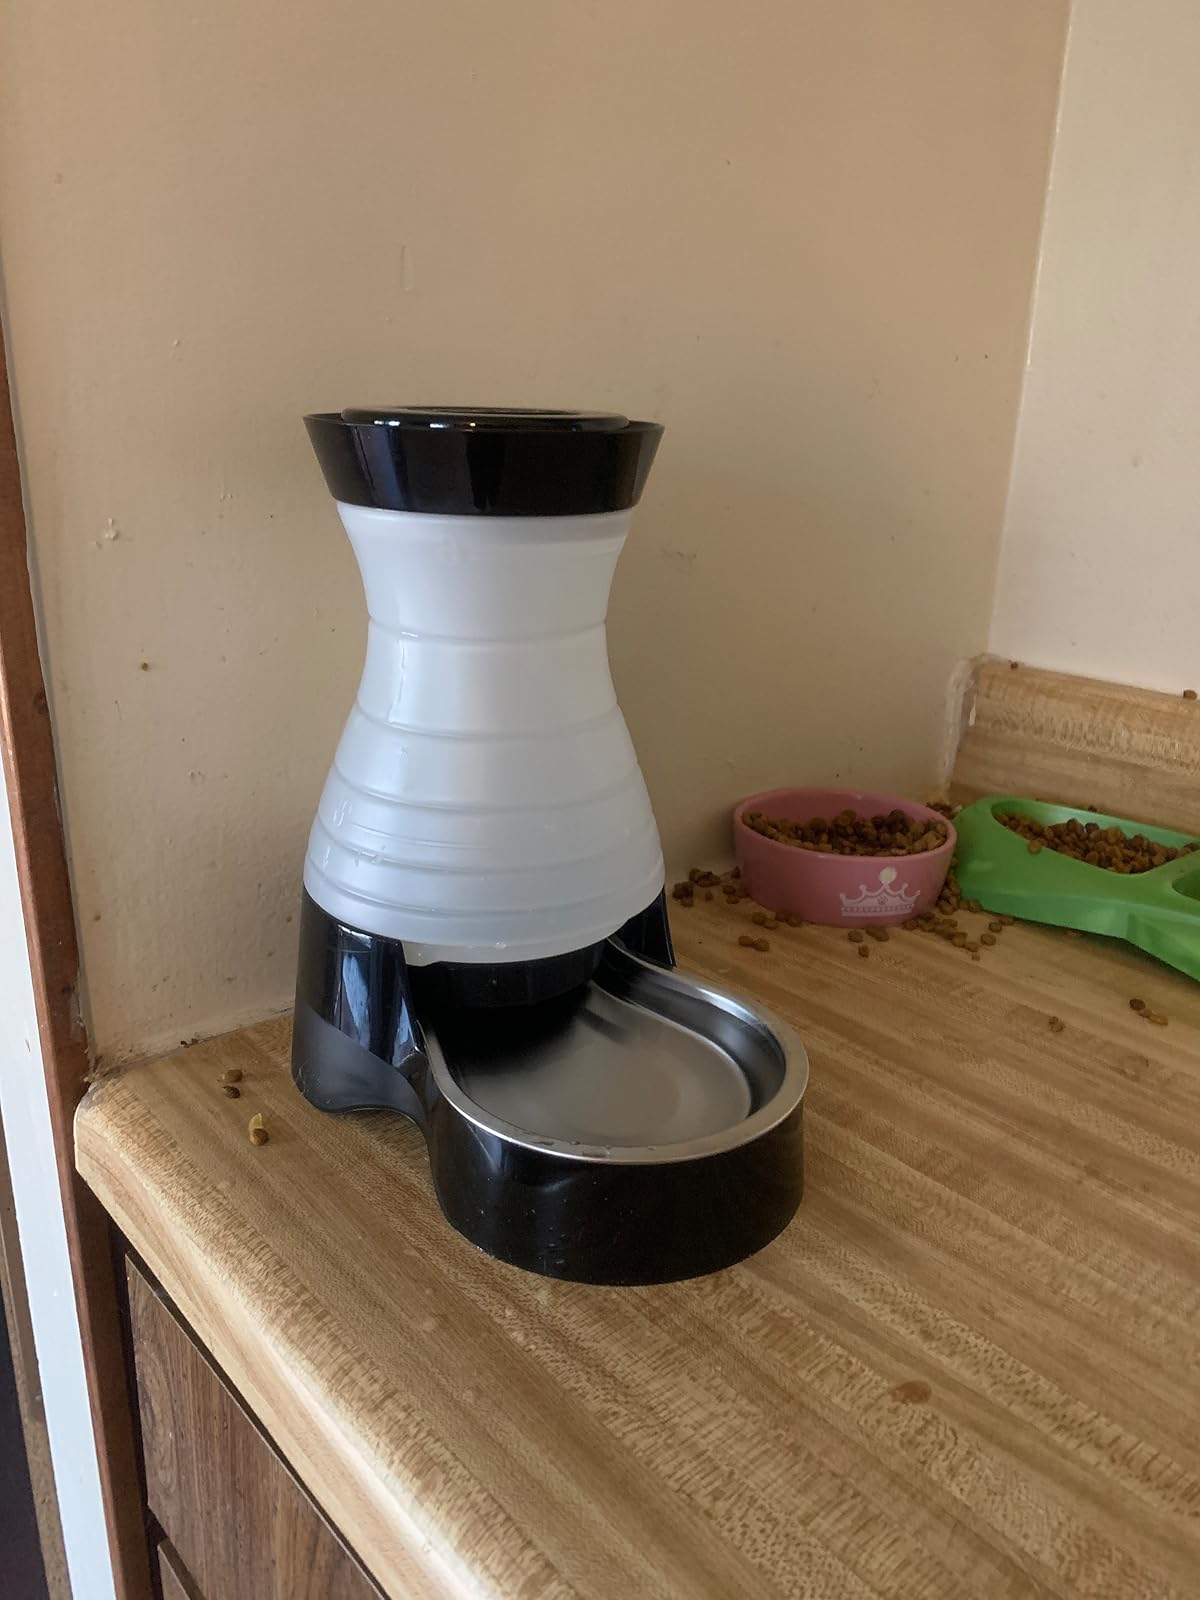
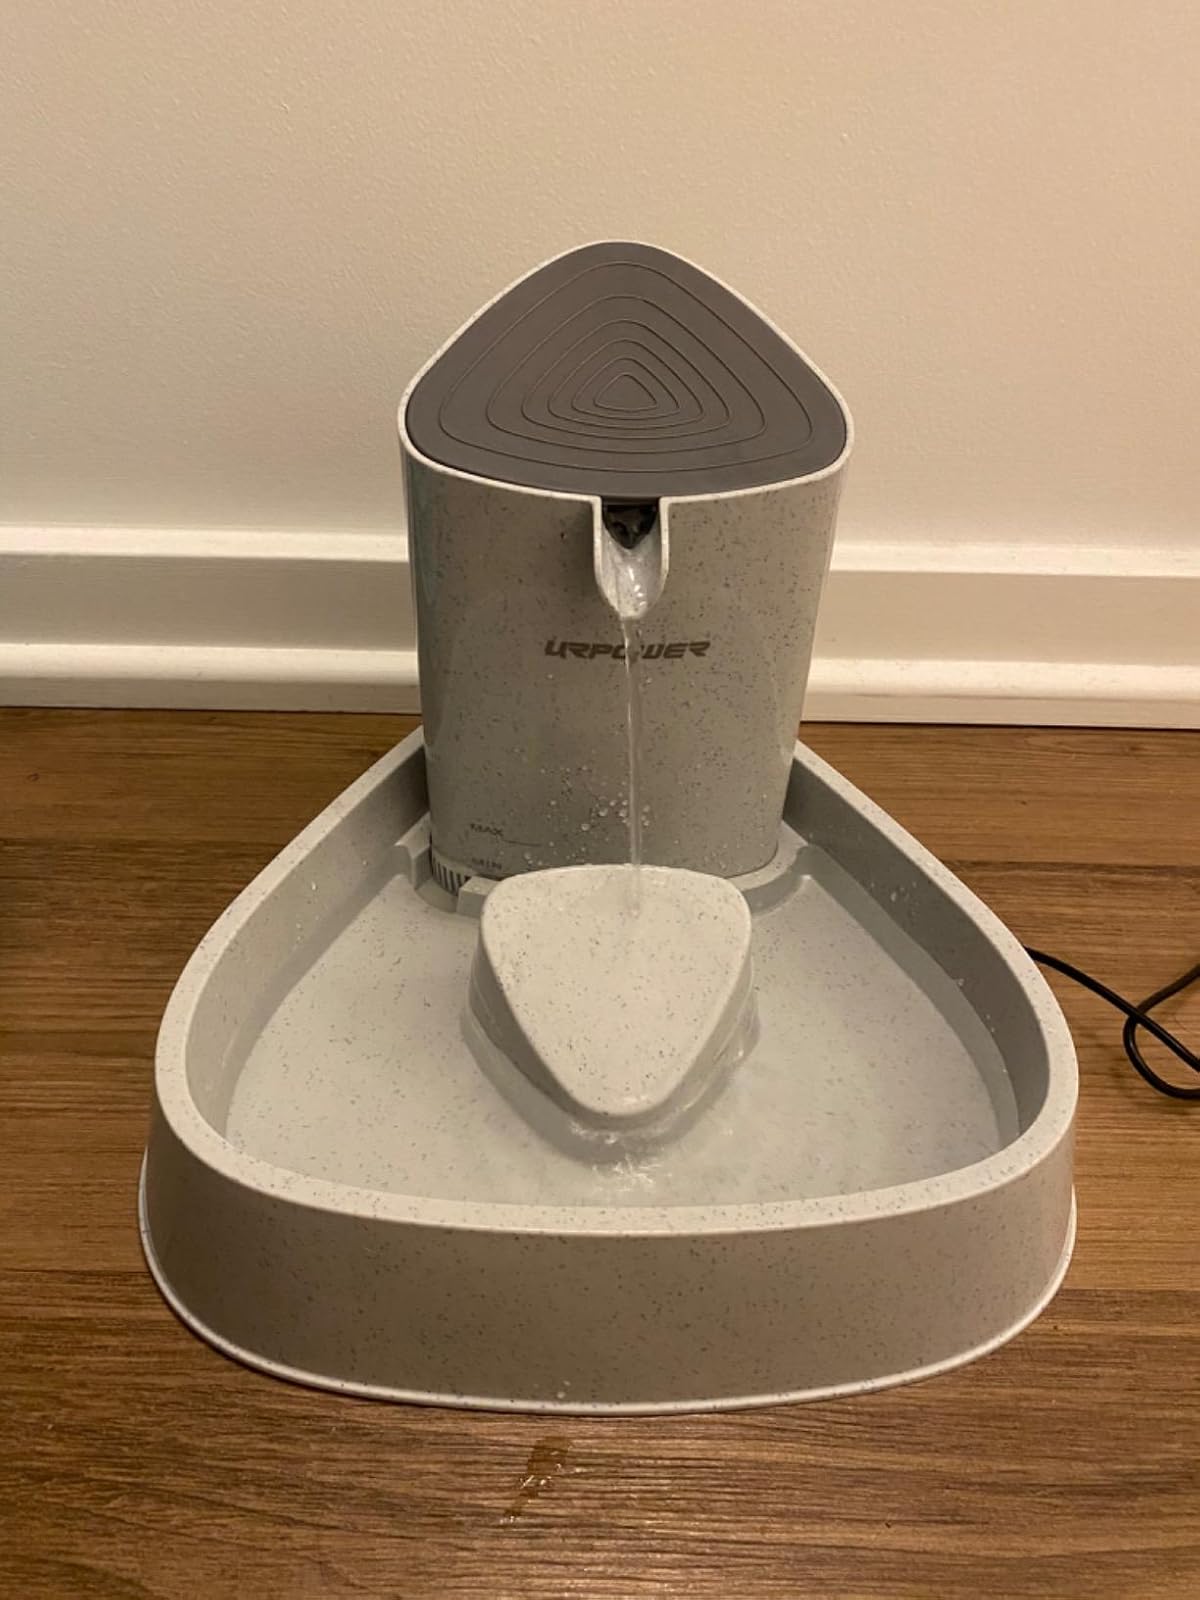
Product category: items_bowl
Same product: no